Teodora Blanco Núñez

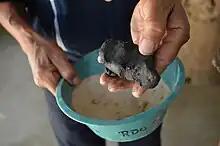
Son Luis showing the black unfired clay used by Teodora and her family

Since she was young, Teodora sold her wares at the 20 de Noviembre market in the city of Oaxaca. In the 1970s, a foreigner in the market was attracted to her work and offered to buy all of her production. He then pushed her to increase the variety of her work and she experimented with clay models of churches, decorating them with flowers and angels, as well as figures of animals common to the area such as donkeys, iguanas, ducks, pigs, cows, goats and more. Her breakthrough product was that of heavily decorated female figures heavily decorated with small pieces of clay pressed on top of the figure. Over time the figures became more varied and more complicated. She eventually worked with various government agencies as well as the Rockefeller Foundation.